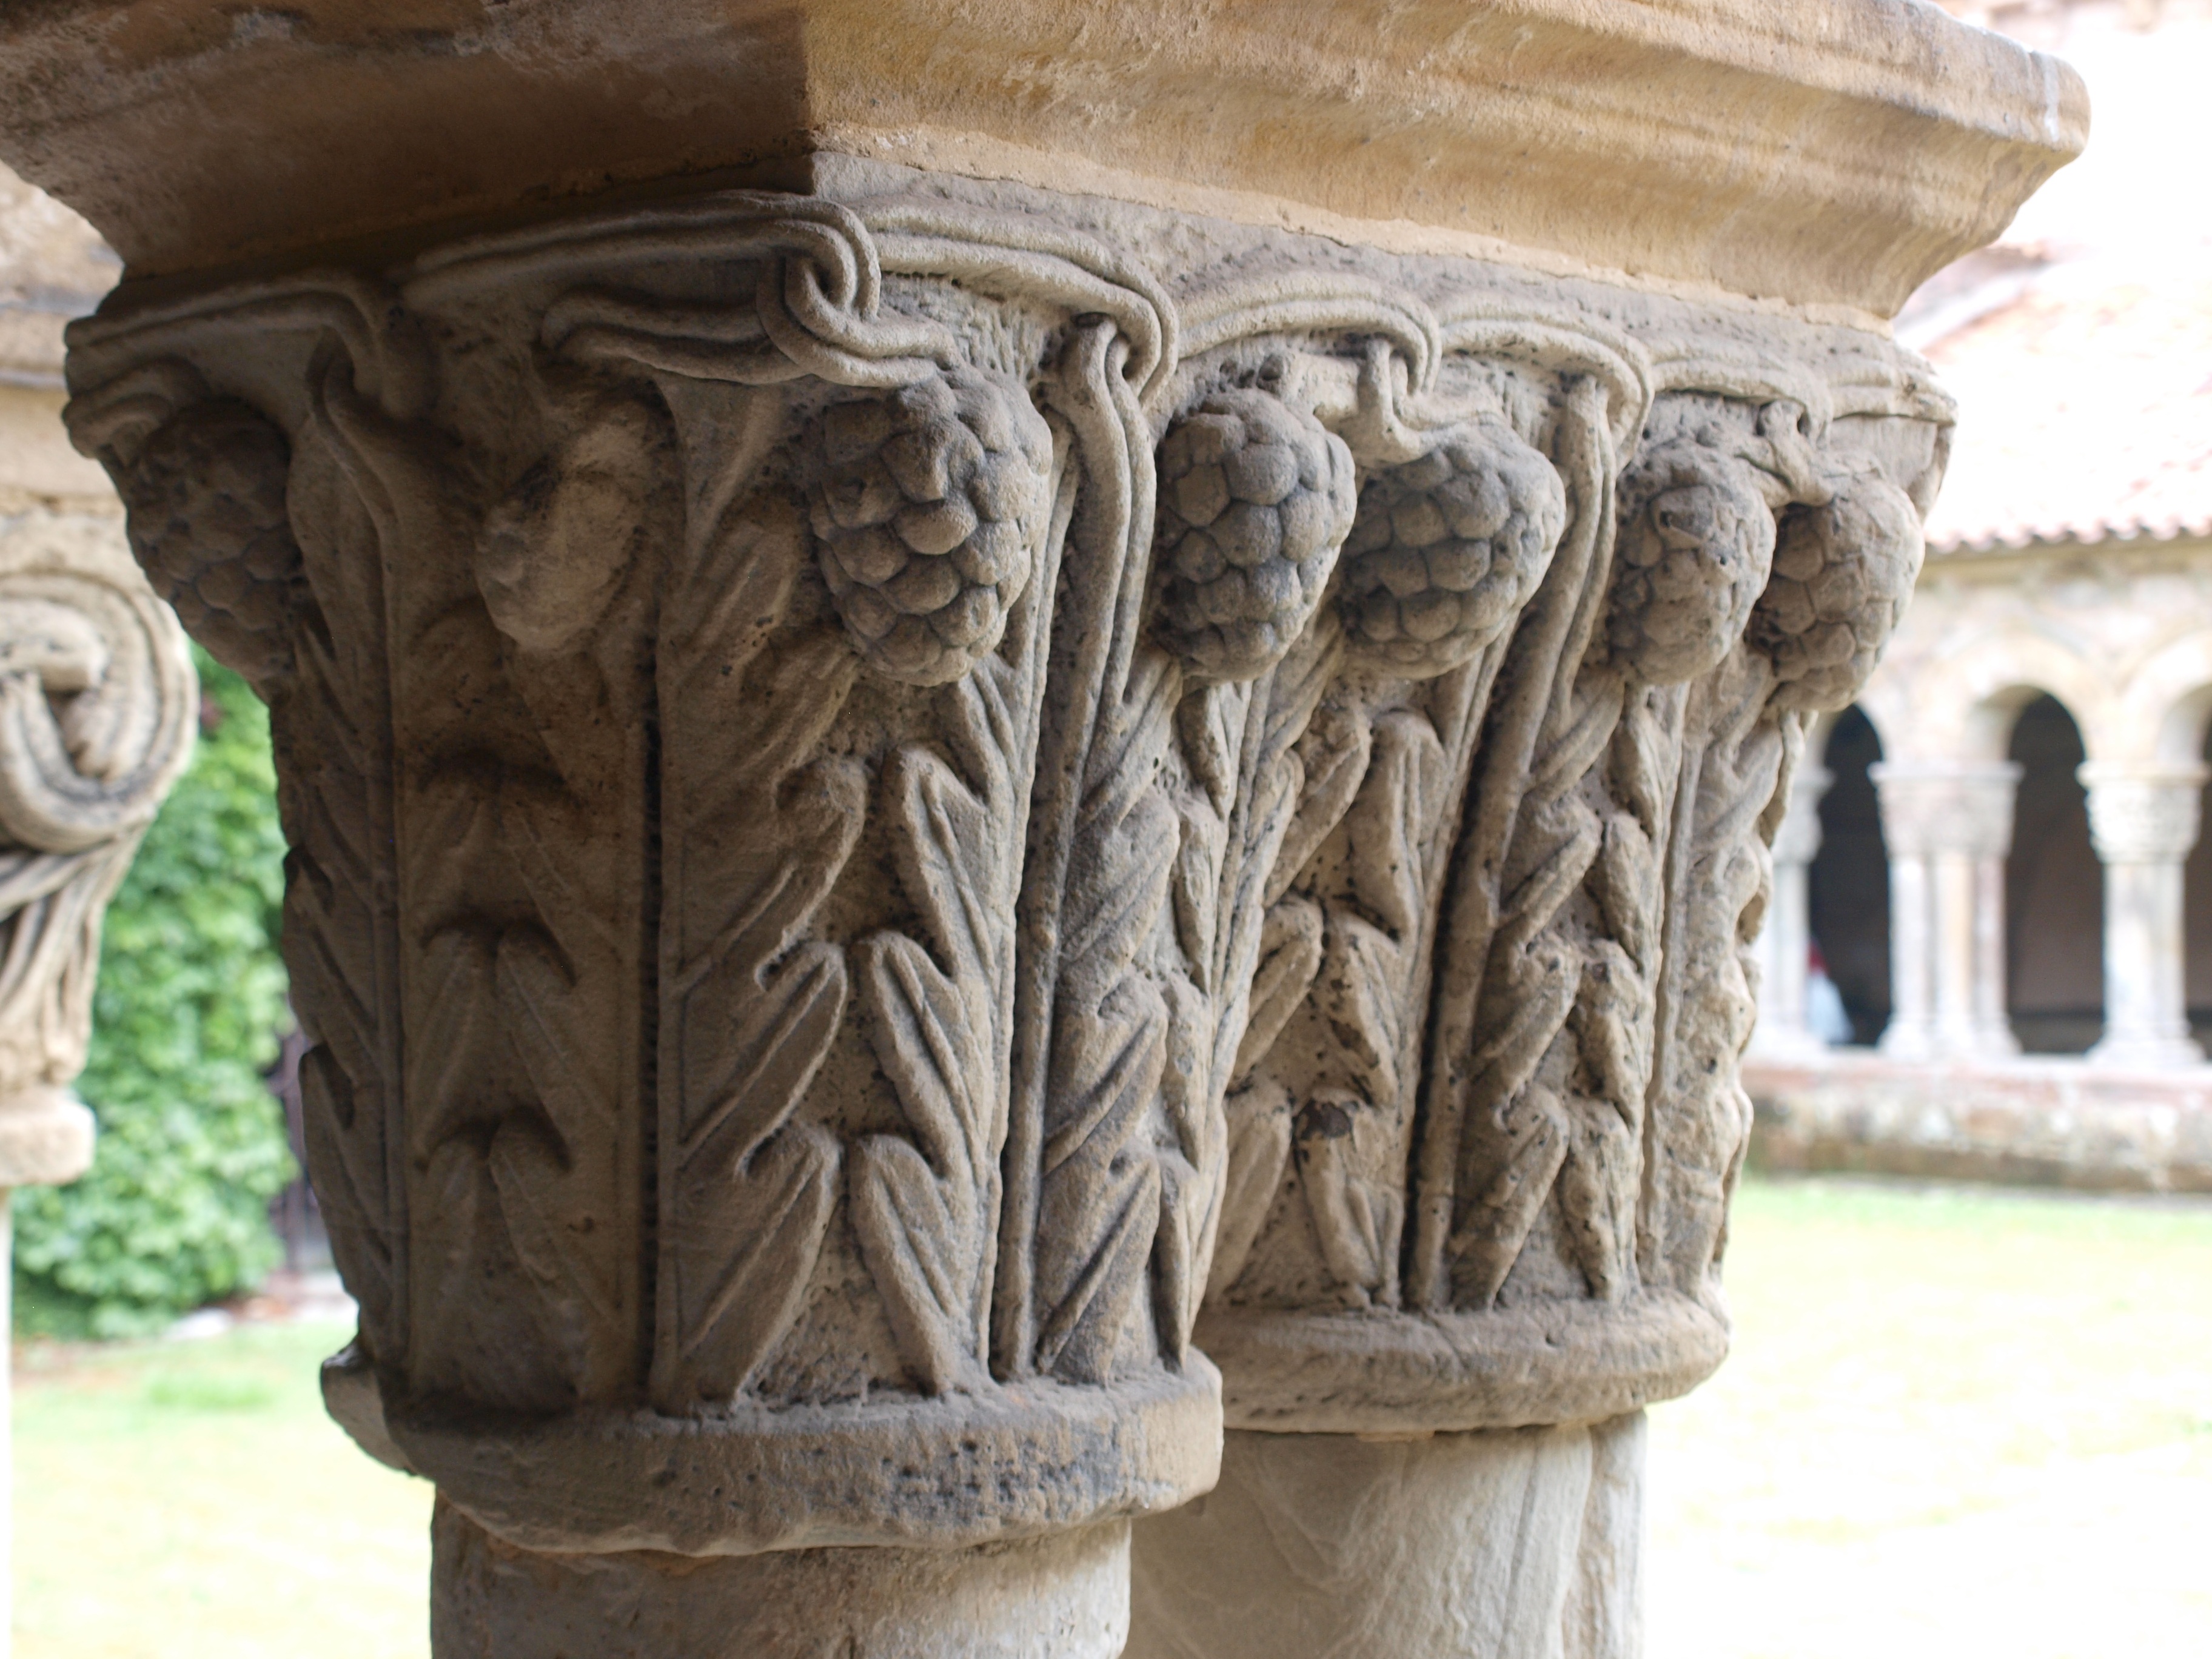
structure, wood, monument, statue, column, ornament, sculpture, art, spain, temple, cloister, carving, collegiate church, stone carving, santa juliana, santillana del mar, ancient history, baluster